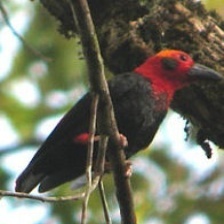
Species: BORNEAN BRISTLEHEAD
Scientific name: PITYRIASIS GYMNOCEPHALA